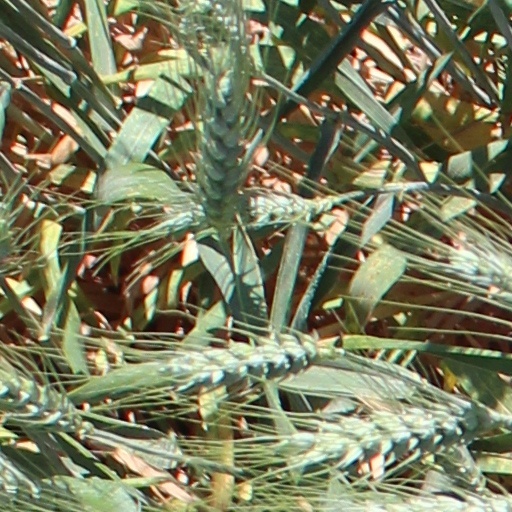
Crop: wheat